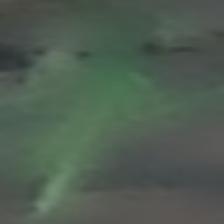
Label: single